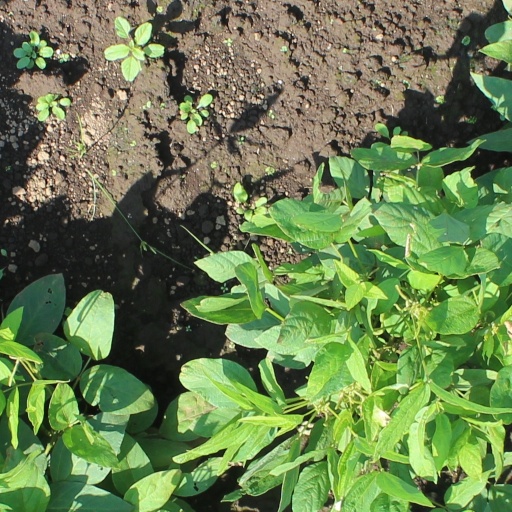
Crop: soybean